Michael Rennie

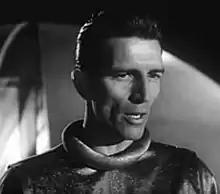
Rennie as Klaatu in "The Day the Earth Stood Still".

After Claude Rains turned down the role, Rennie received top billing in his next film, "The Day the Earth Stood Still" (also 1951), the first postwar, large-budget, "A" science-fiction film. It was a serious, high-minded exploration of mid-20th century suspicion and paranoia, combined with a philosophical overview of humanity's coming place in the larger universe. Rennie said director Robert Wise told him to do the role "with dignity but not with superiority". (The story was later dramatised in 1954 on "Lux Radio Theatre", with Rennie and Billy Gray recreating their original film roles. Seven years later, on 3 March 1962, when "The Day the Earth Stood Still" made its television premiere on NBC's "NBC Saturday Night at the Movies", Rennie appeared in a two-minute introductory prologue before the start of the film.)